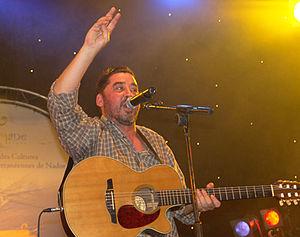
El Walid Mimoun ou Walid Mimoun est un chanteur marocain de langue rifaine, né à Beni Sidel dans la province de Nador en 1959.